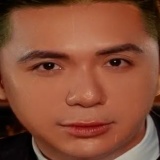
ca sĩ Minh Vương